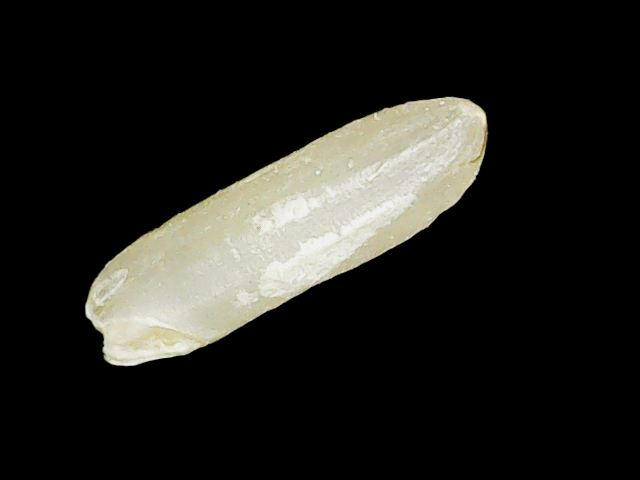
Rice variety: Binadhan14